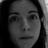
Emotion: neutral